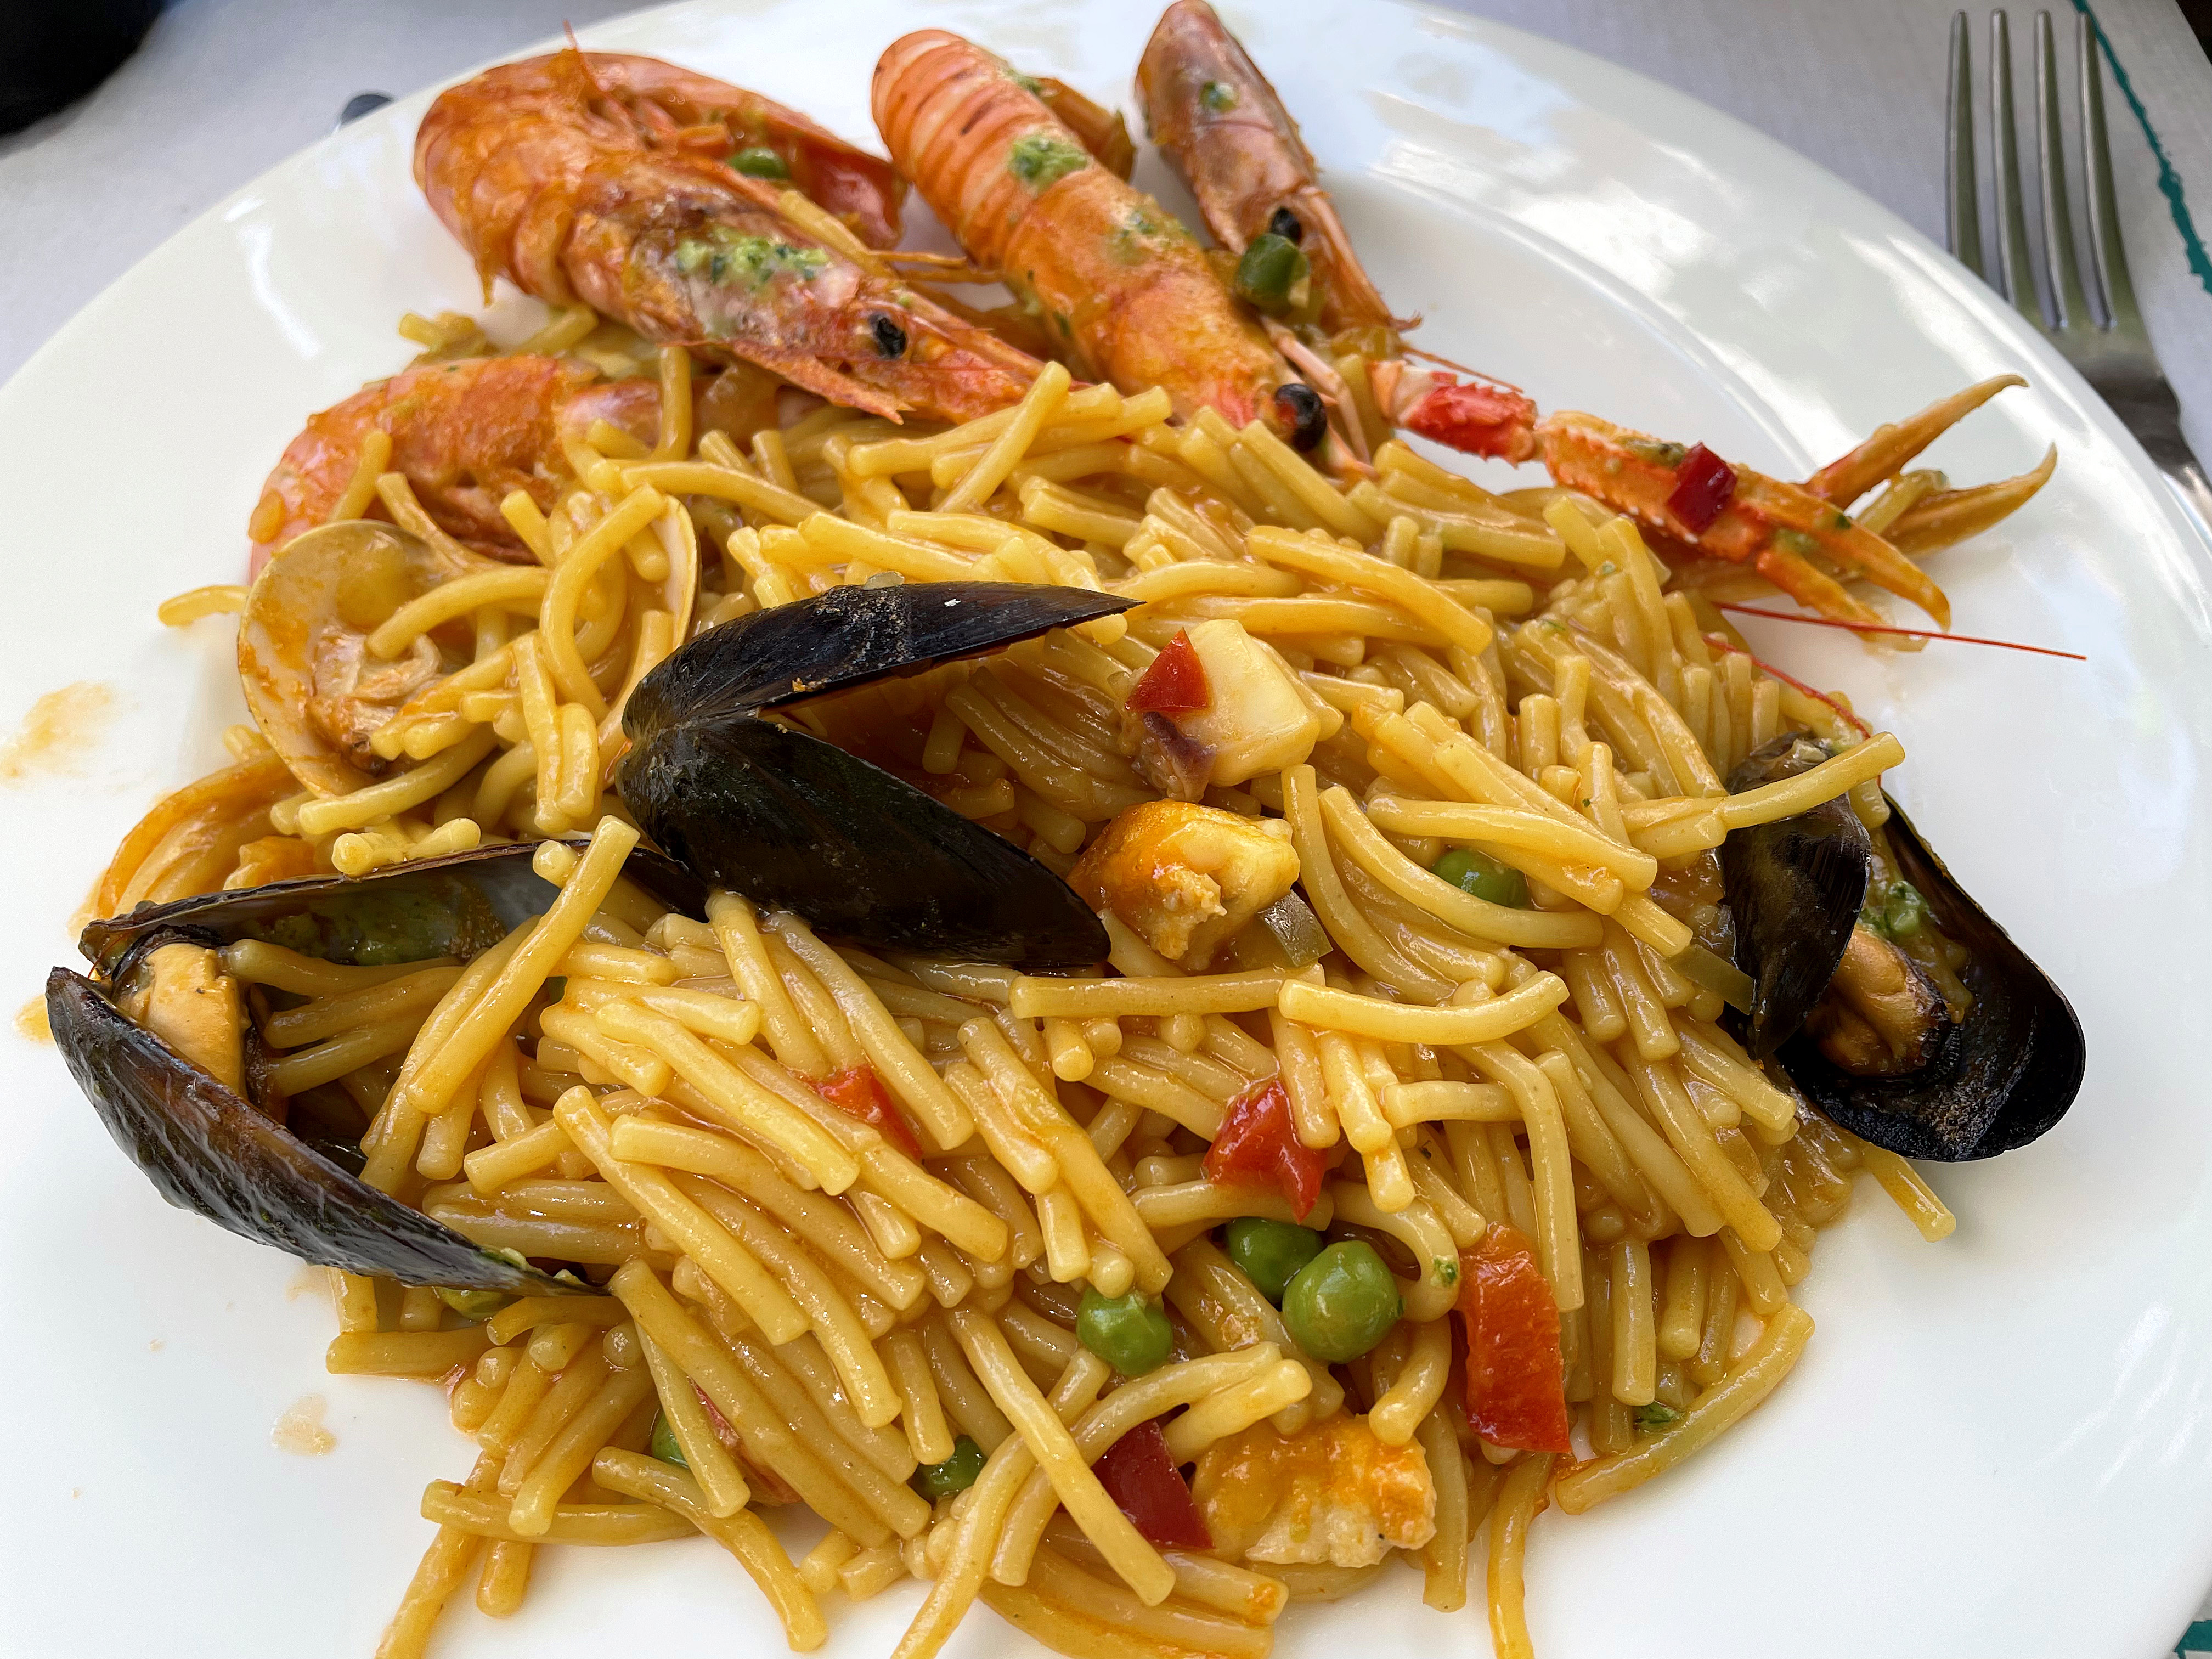
food, tableware, al dente, ingredient, staple food, noodle, recipe, cuisine, dish, pasta, plate, produce, meat, leaf vegetable, chinese noodles, seafood, event, condiment, capellini, pasta pomodoro, fried noodles, shirataki noodles, italian food, cooking, spaghetti, comfort food, junk food, dishware, clam sauce, kitchen utensil, chinese food, Bavette, pici, platter, thai food, mixture, Burmese food, yi mein, indian chinese cuisine, side dish, Singaporean cuisine, culinary art, rice noodles, meal, pancit, vegetarian food, delicacy, Drunken noodles